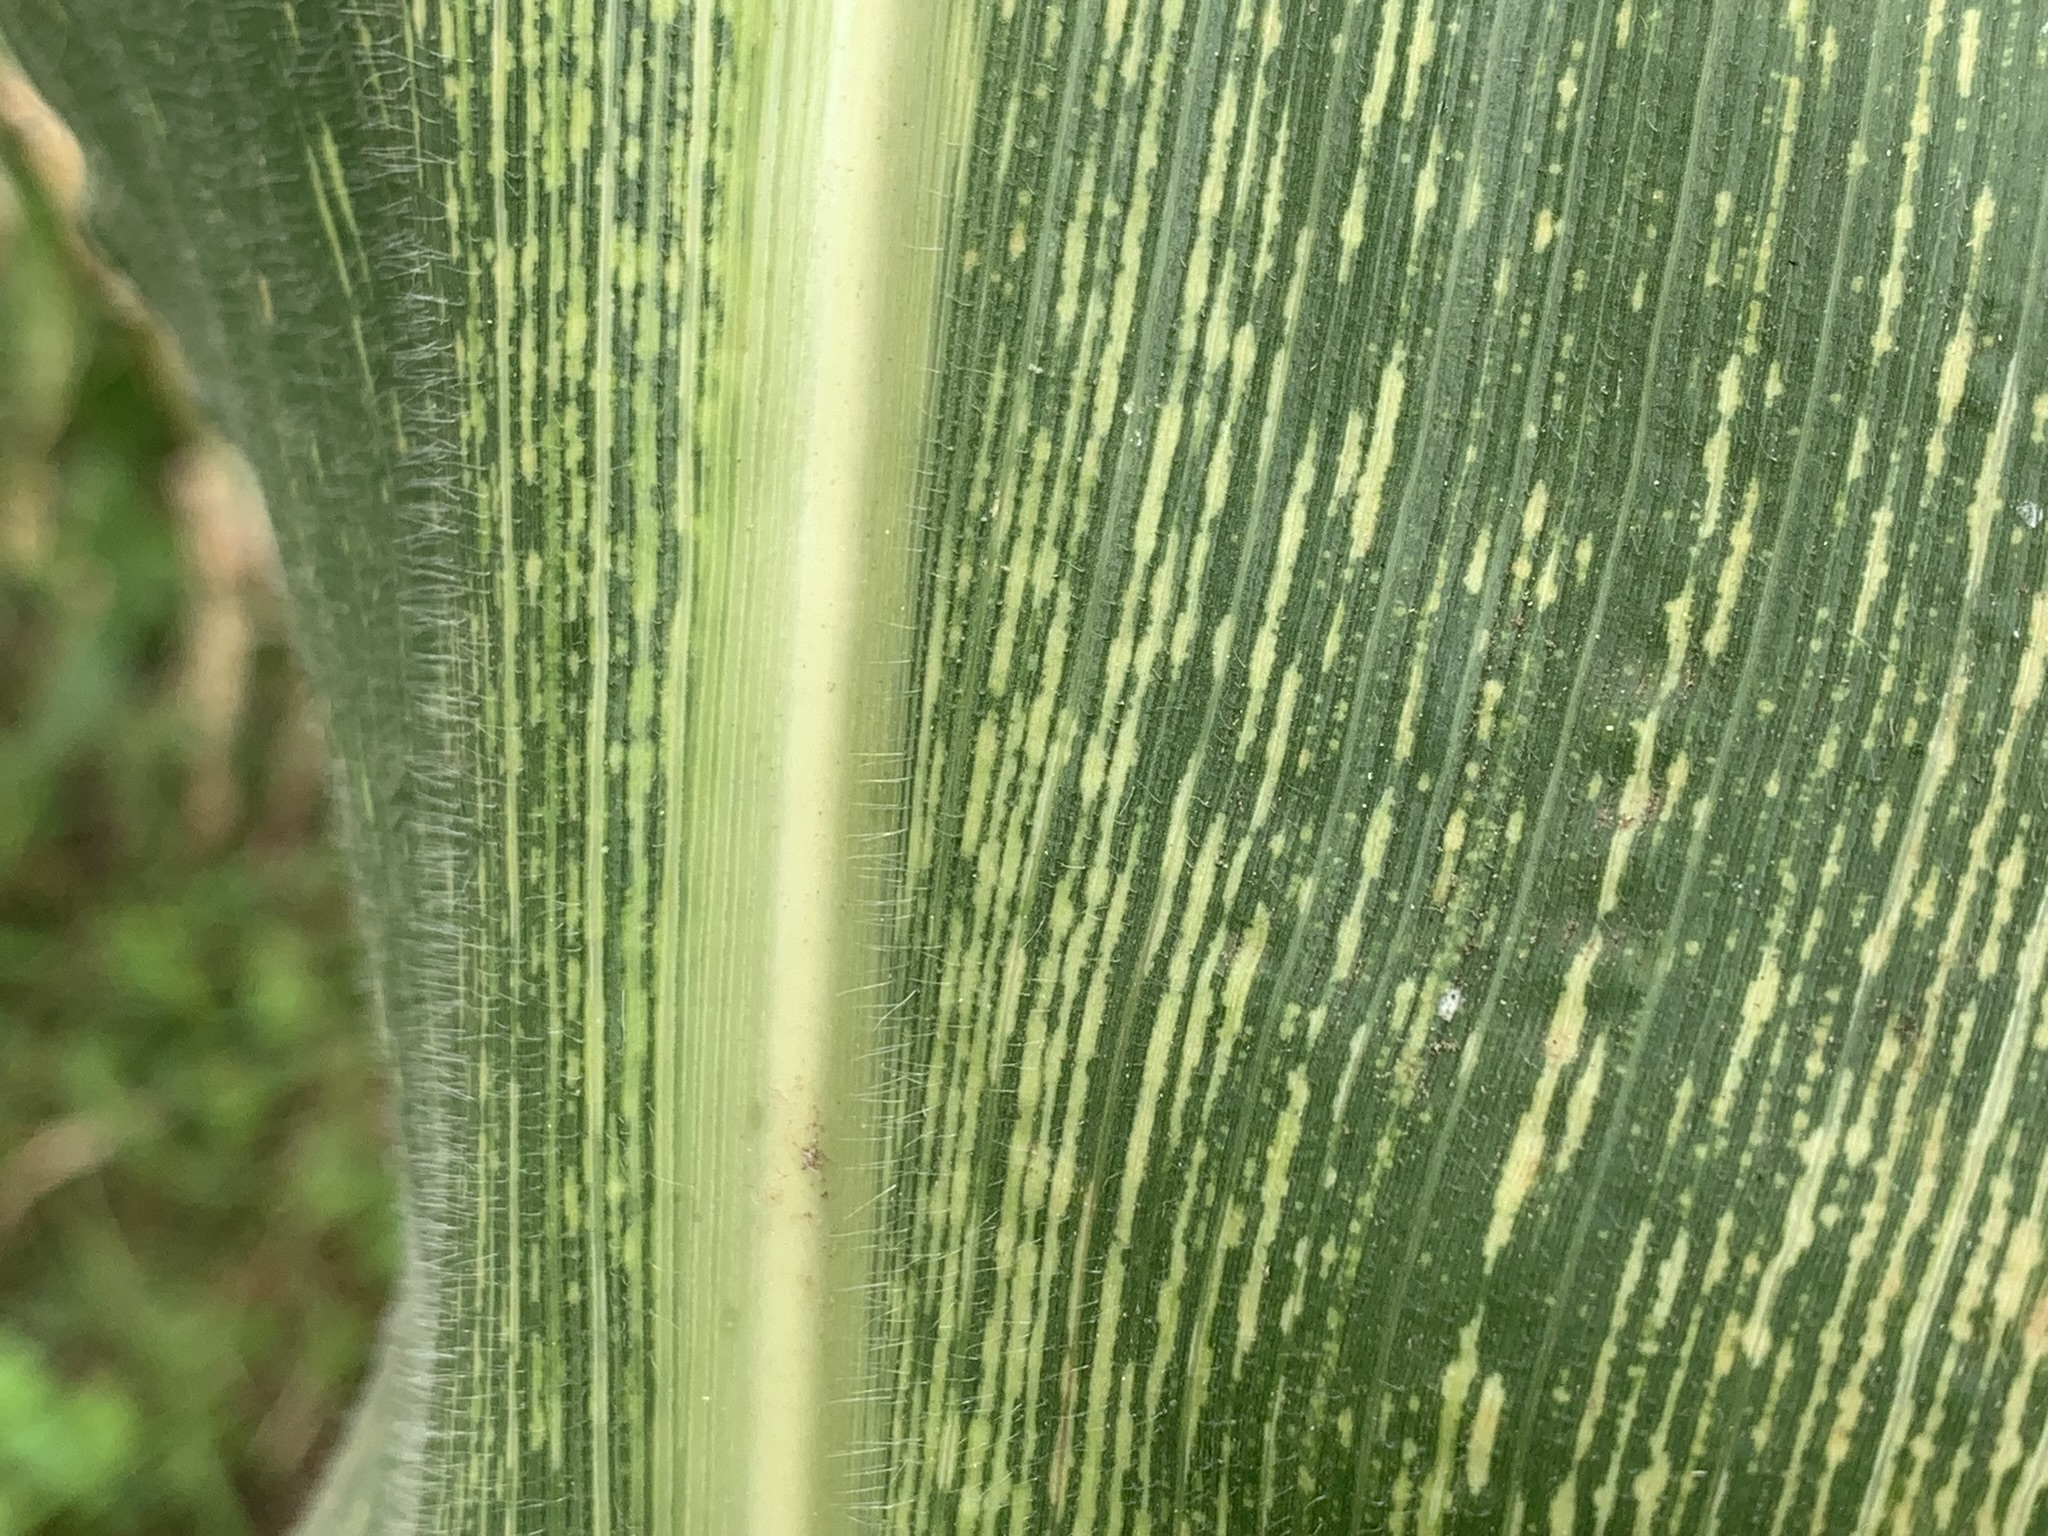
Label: MSV